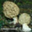
Label: mushroom